David Jolley

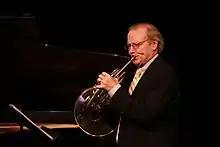
David Jolley in 2015

Jolley studied at the Juilliard School in New York. Primarily known for playing the Classical repertoire, Jolley also plays modern music. His discography includes a recording of two Mozart horn concertos with the Orpheus Chamber Orchestra. He is currently on the faculty of Mannes School of Music, Manhattan School of Music, and Queens College, City University of New York.